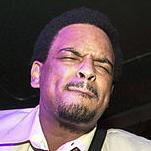
Age: 29